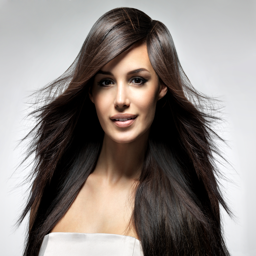
get your glowing skin and shining hair back with these easy tips